Yehuda Barkan

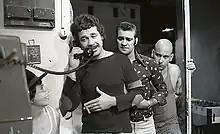
Barkan in "Charlie and a Half"

In the early 1970s, Barkan participated in a sketch on the Israeli radio show "Hamim VeTaim" (חמים וטעים) in which Barkan and his colleagues, Moshe Timor, Shlomo Bar-Aba and others, made live prank calls. This became the inspiration for his later practical joke films.